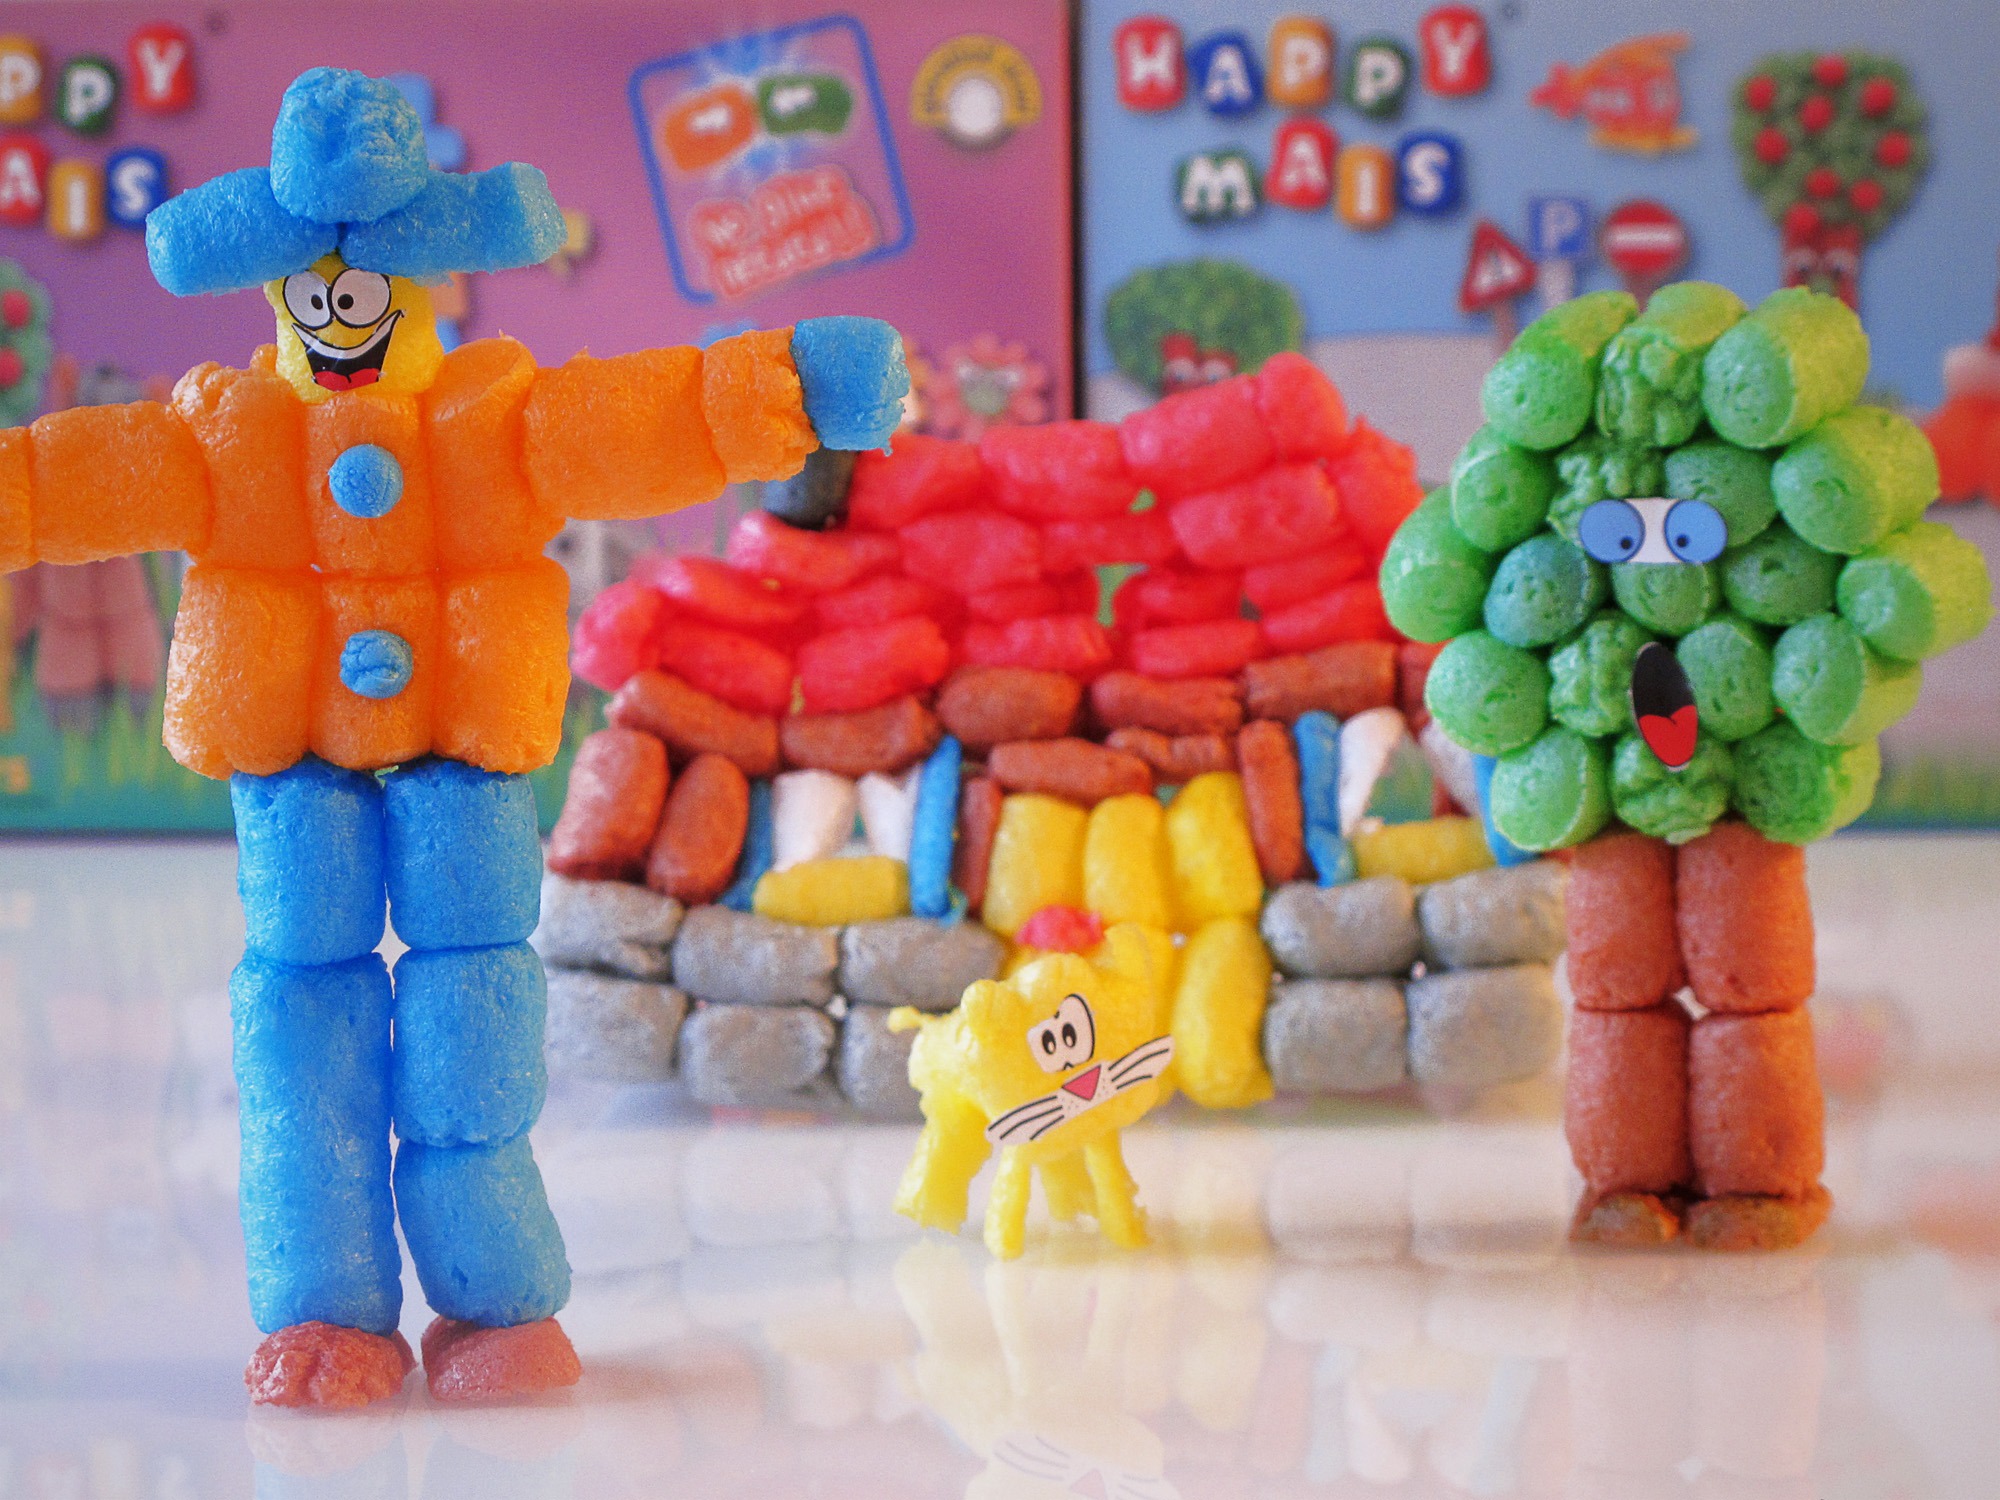
game, play, kid, toy, childhood, kids, happy, funny